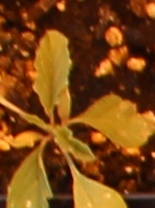
Label: Palmer Amaranth